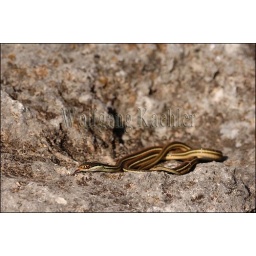
Usa, texas, hill country near hunt, western ribbon snake, garter snake, on rock